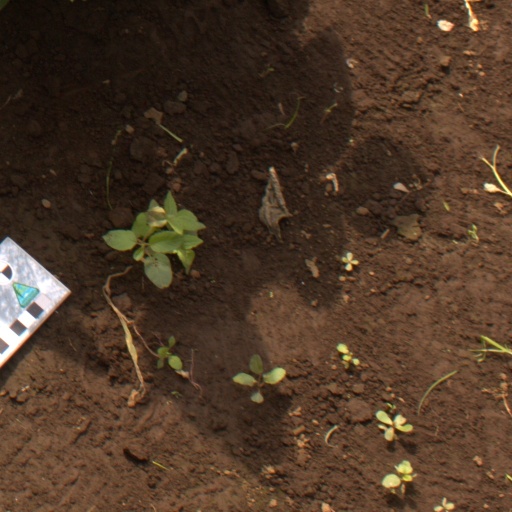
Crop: soybean